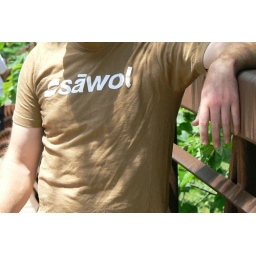
Chilling in Sawol brown shirt